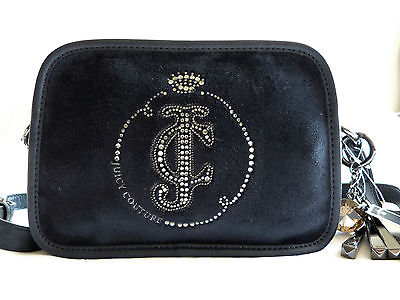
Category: toaster